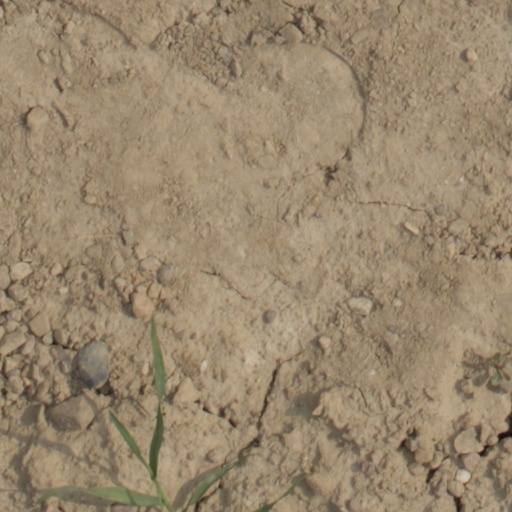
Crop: wheat